NWA 312

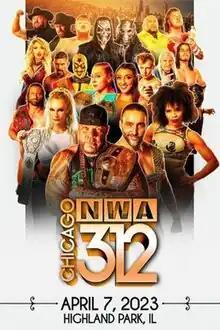
Promotional poster featuring various NWA wrestlers

NWA 312 was a professional wrestling pay-per-view (PPV) event promoted by the National Wrestling Alliance (NWA). It took place on Friday April 7, 2023, at StudioONE in Highland Park, Illinois. The name of the event is in reference to area code 312, the area code of downtown Chicago.